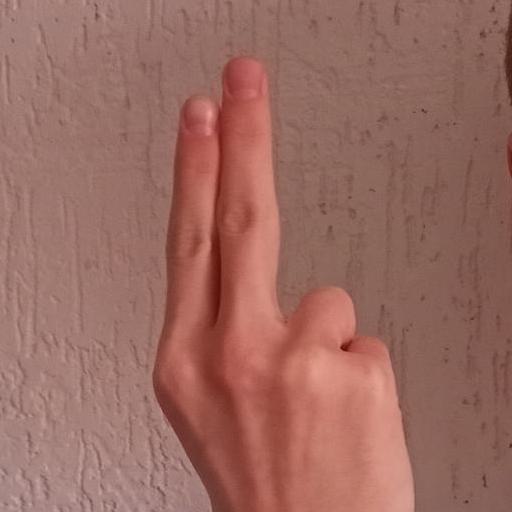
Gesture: two_up_inverted